Edwards-Swayze House

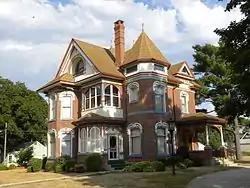

The Edwards-Swayze House is a historic building located in Nevada, Iowa, United States. Clayton F. Edwards, a local merchant, had this house built in 1878. He sold the house to Emma Swayze, the wife of banker W.F. Swayze, in 1890 when he relocated to Kennard, Nebraska. The house follows a vernacular form with elements of the Queen Anne style that were not fully integrated or carried though. The -story brick structure features an irregular plan, octagonal turret, hip roof, shingled gable ends, enclosed porches, and window hoods. It was listed on the National Register of Historic Places in 1978.